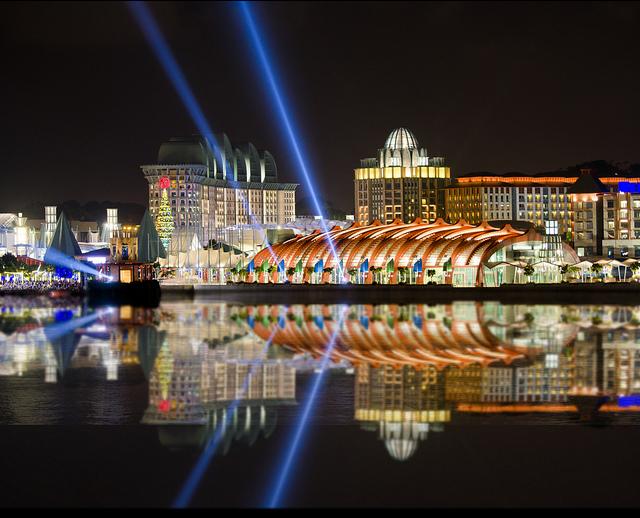
đây là hình ảnh chụp khu vực bờ sông vào buổi tối